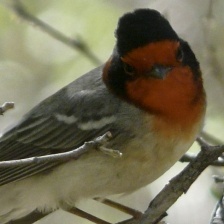
Species: RED FACED WARBLER
Scientific name: CARDELLINA RUBRIFRONS